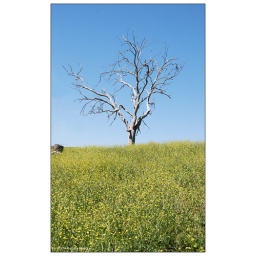
It actually looked much better in real life. Unfortunately, the yellow flowers are all weeds